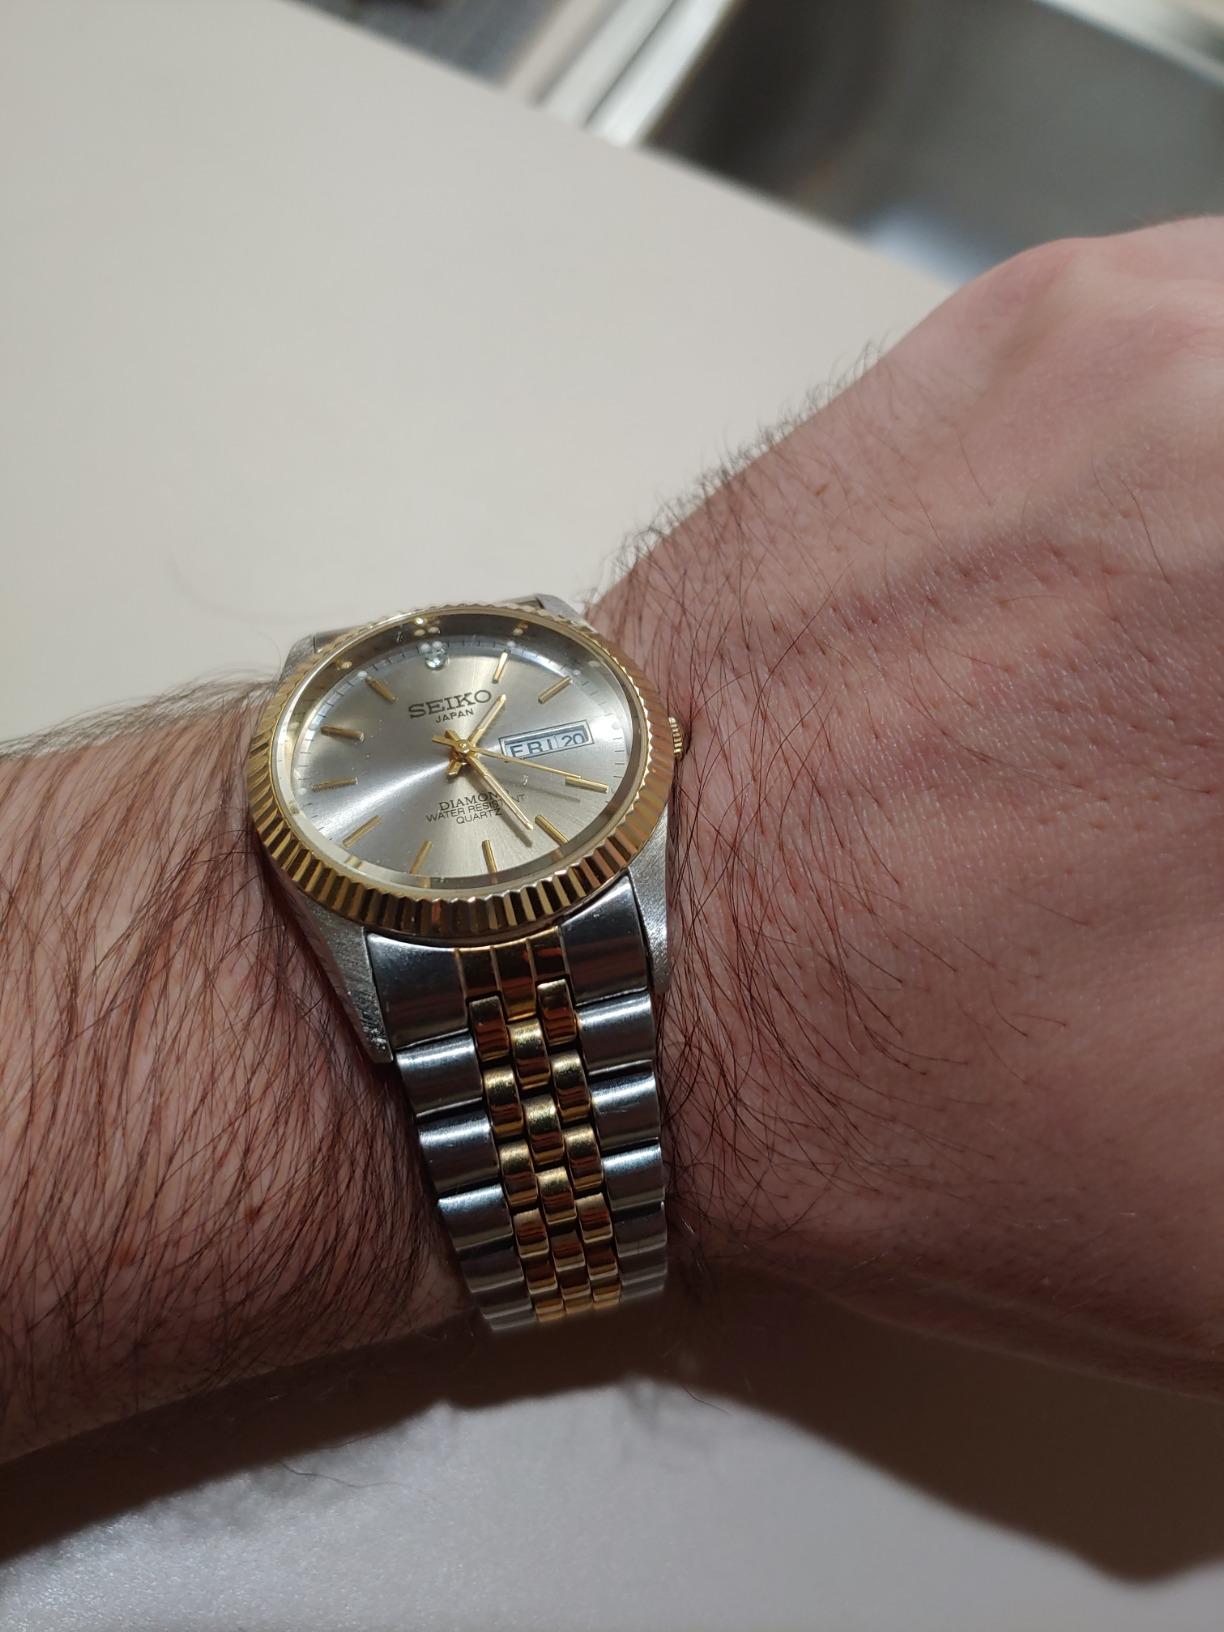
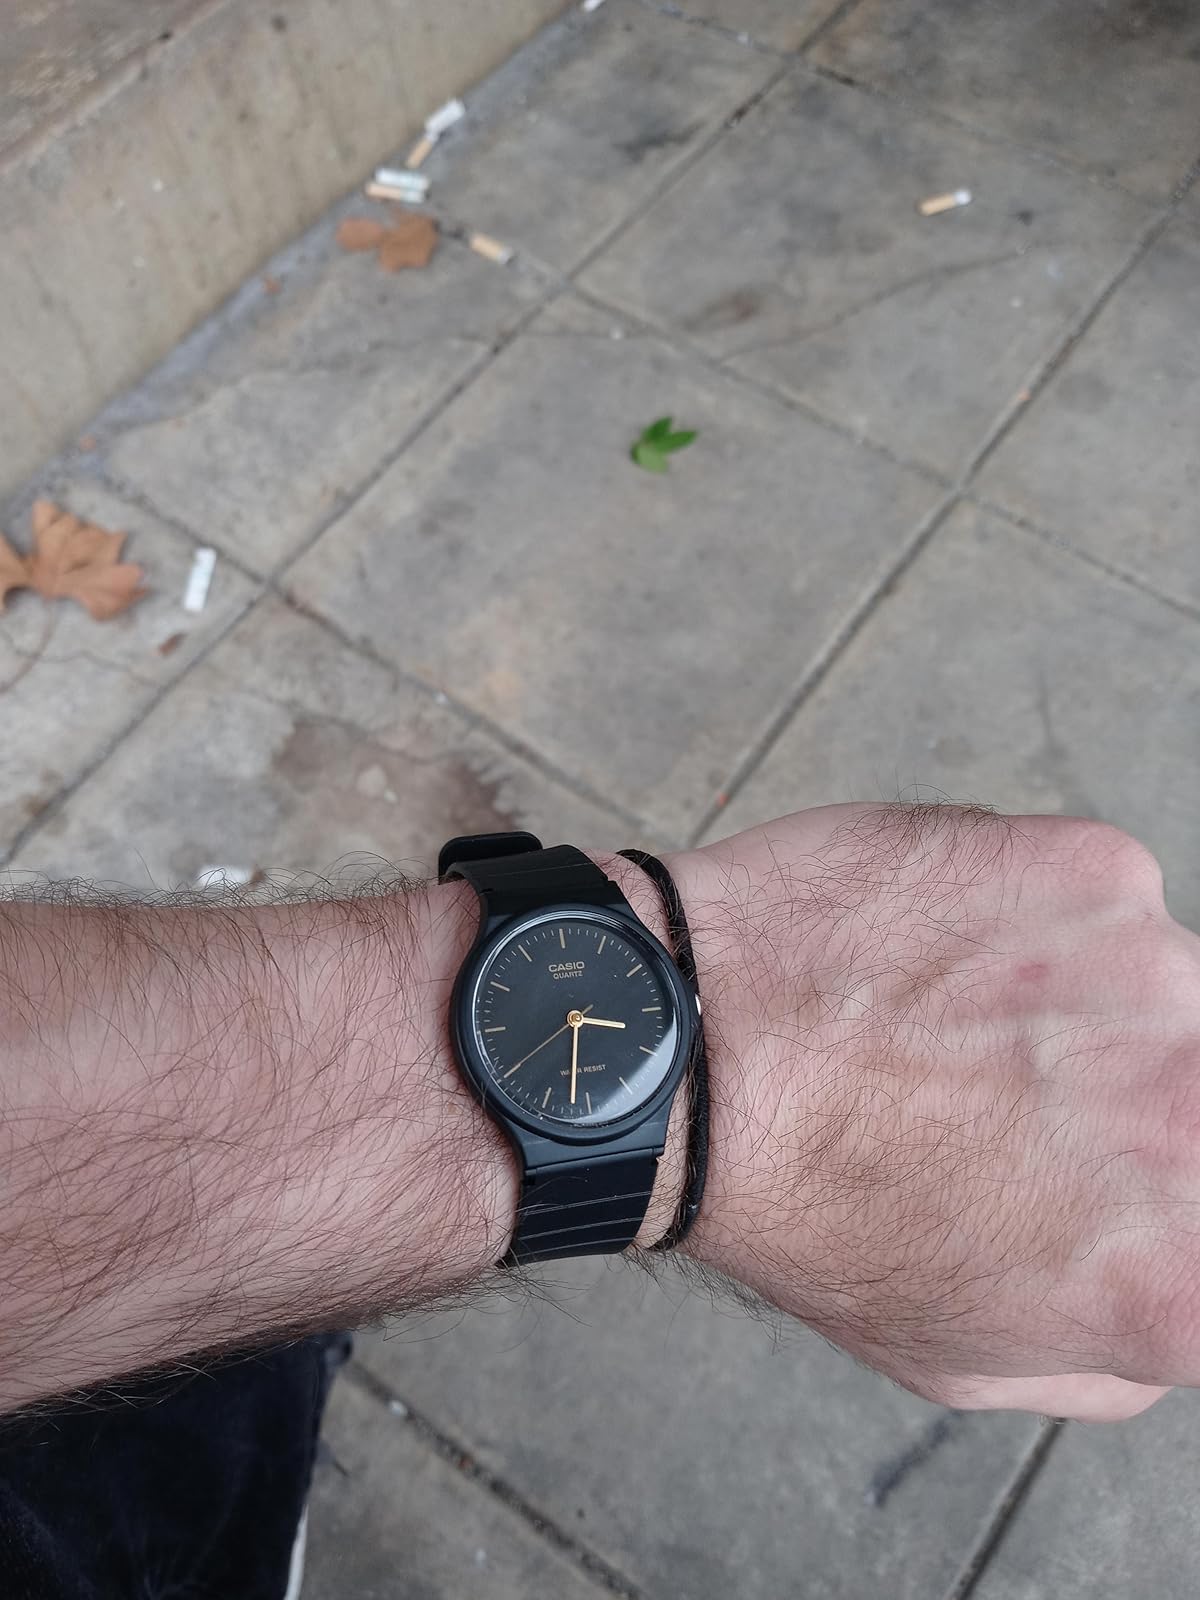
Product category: accessories_watch
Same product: no